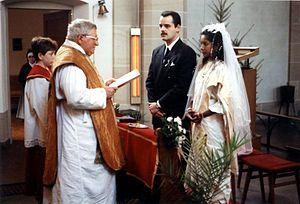
Le voile est un vêtement traditionnel ou religieux destiné généralement à masquer tout ou partie du corps et parfois du visage d'une femme.